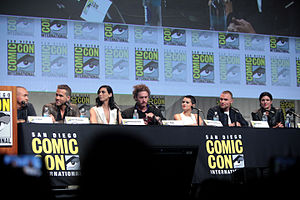
Deadpool (film) / Medvirkende
Skuespillerensemblet fra Deadpool.
Deadpool er en amerikansk superheltefilm baseret på Marvel-karakteren af samme navn. Det er den ottende film i X-Men-filmserien, og er instrueret af Tim Miller. Skrevet af Rhett Reese og Paul Wernick, medvirker blandt andre Ryan Reynolds, Morena Baccarin, Ed Skrein, T.J. Miller, Gina Carano, Brianna Hildebrand og Stefan Kapičić.